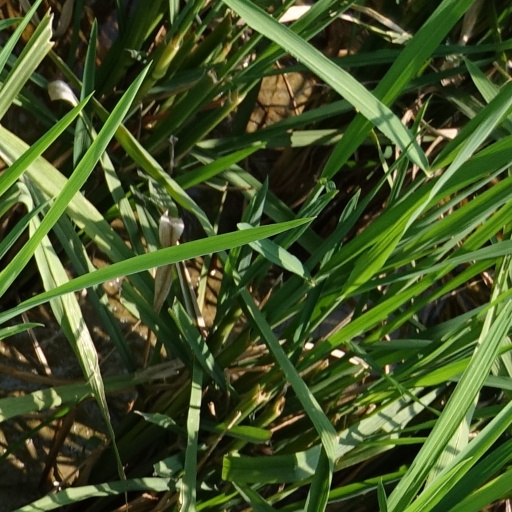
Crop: rice